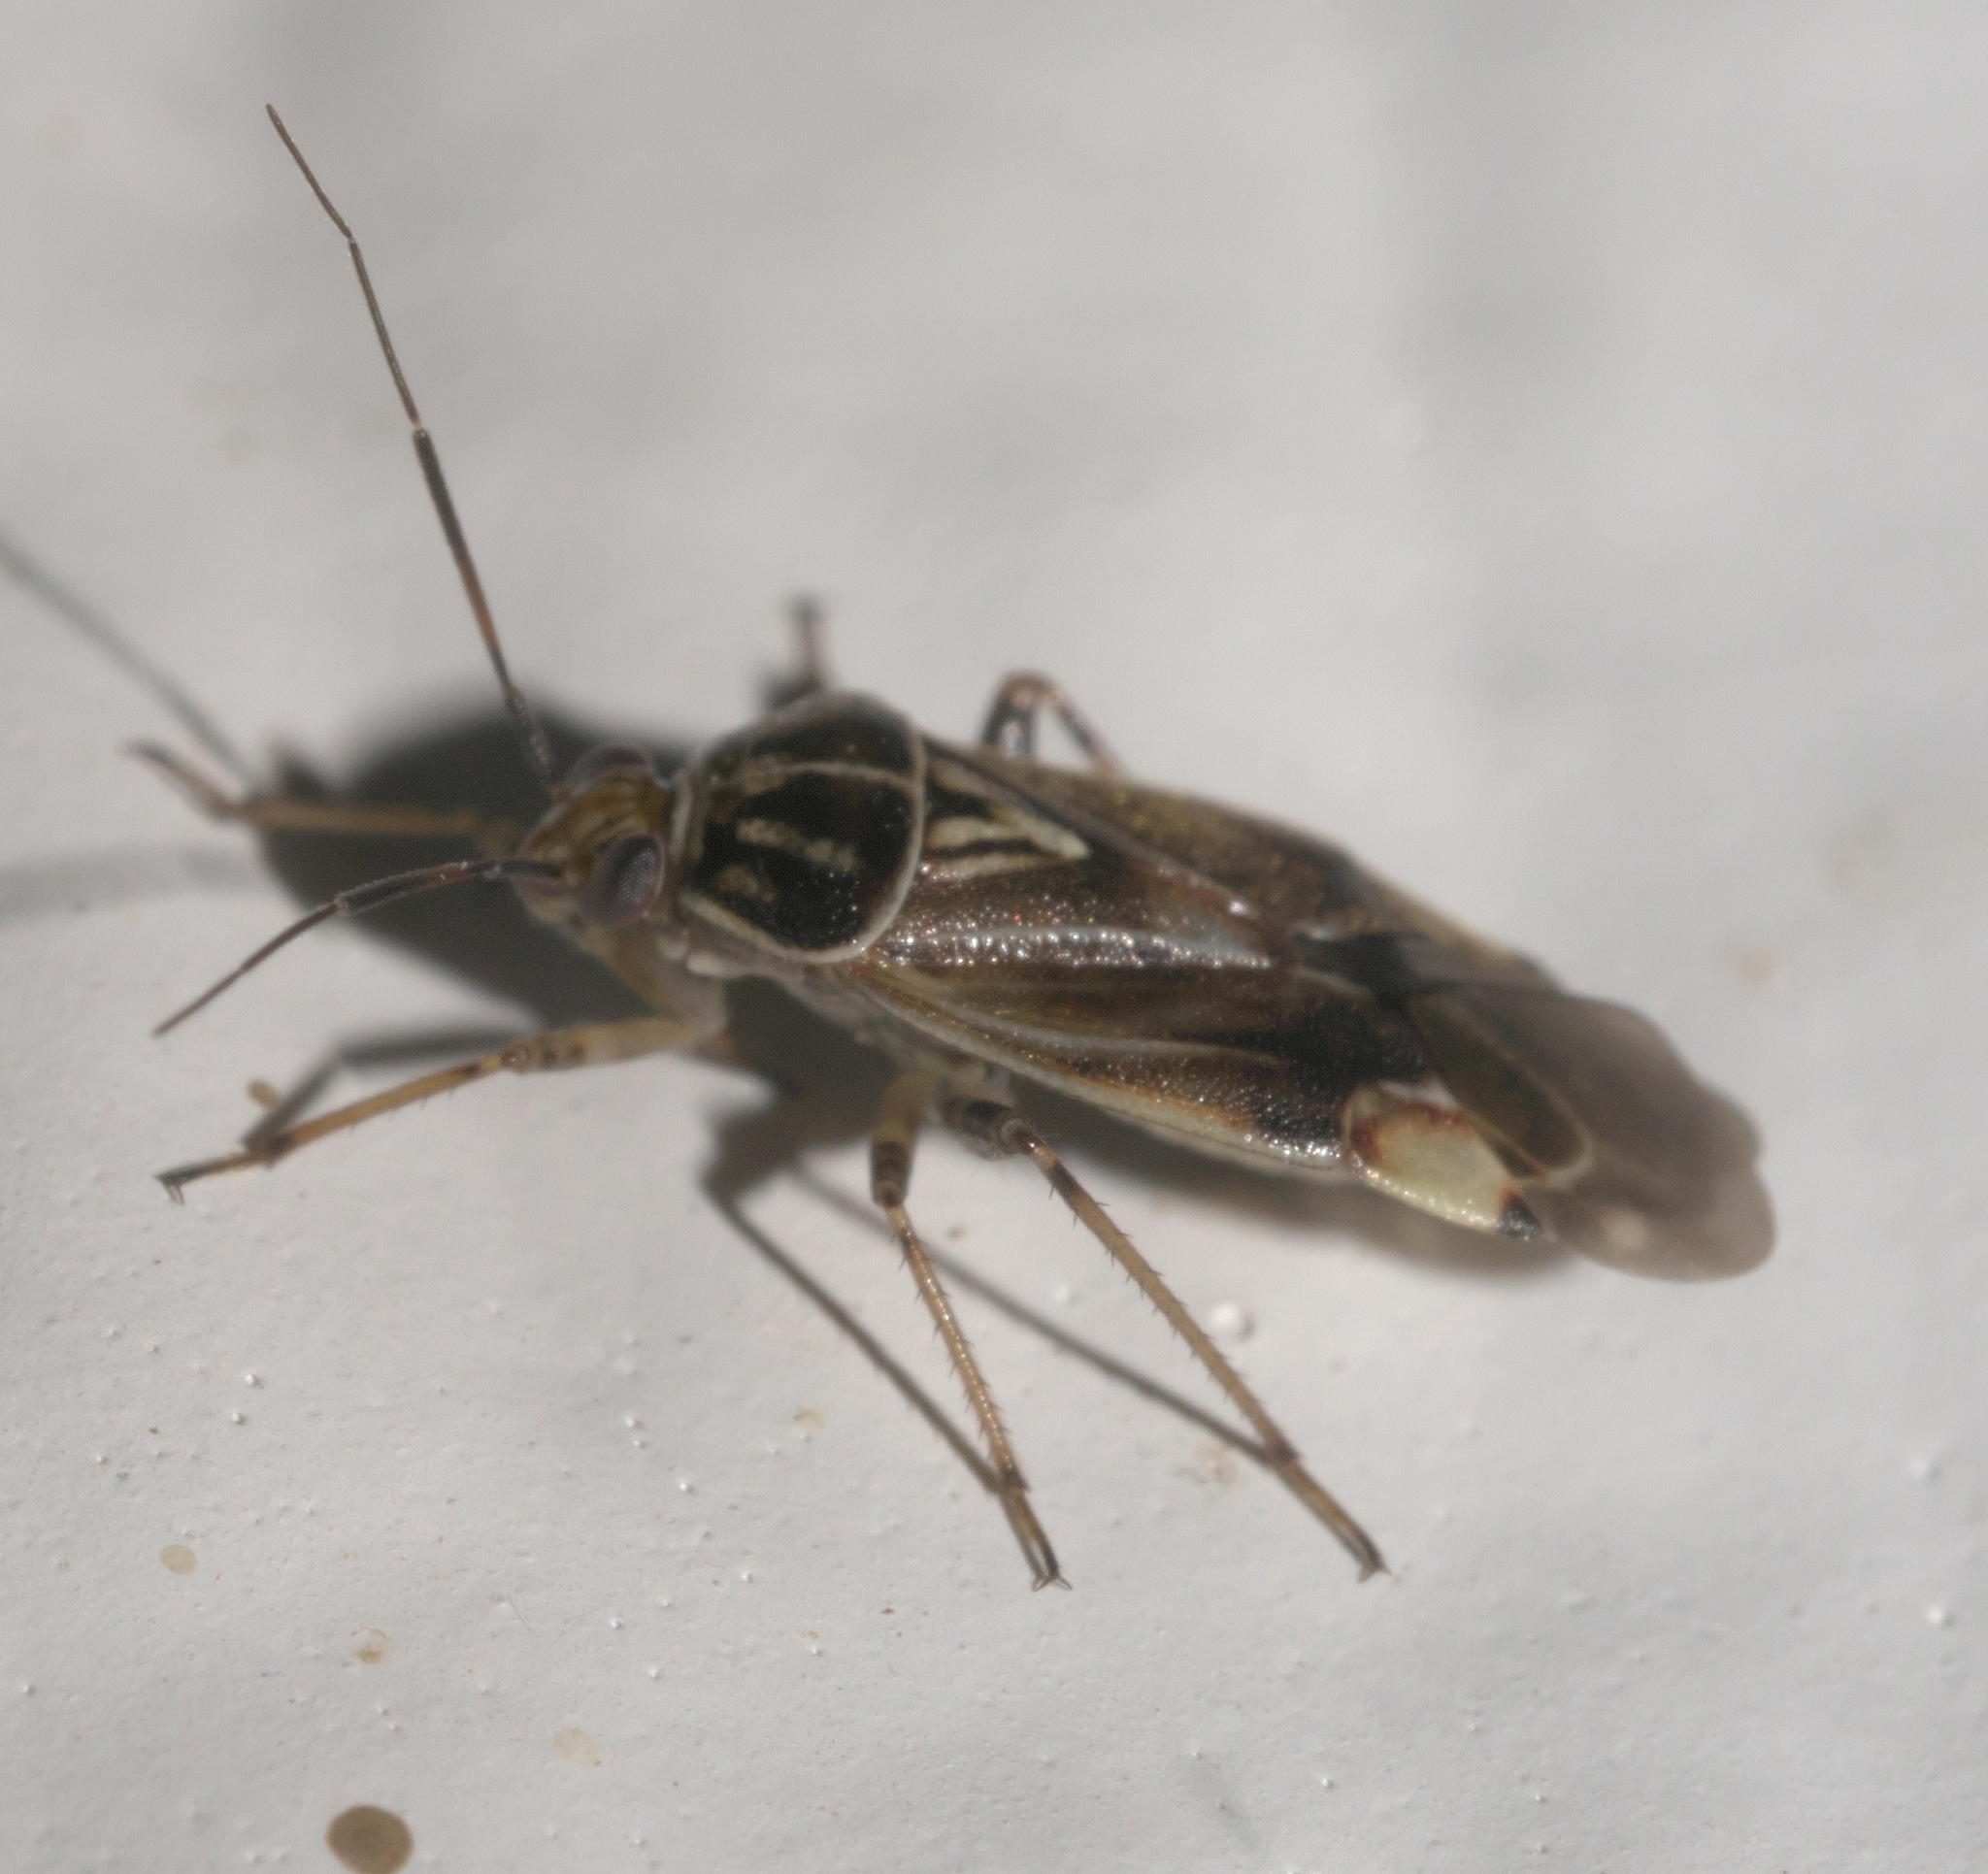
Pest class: lygus_bug